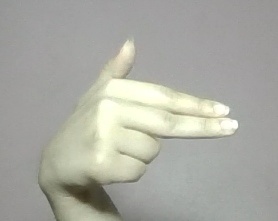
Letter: ghain